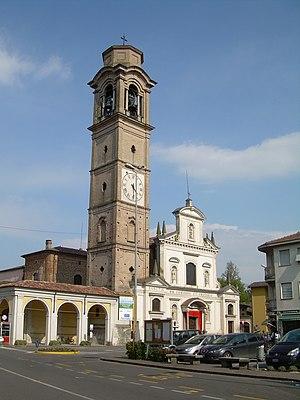
Maleo est une commune italienne de la province de Lodi dans la région Lombardie en Italie.